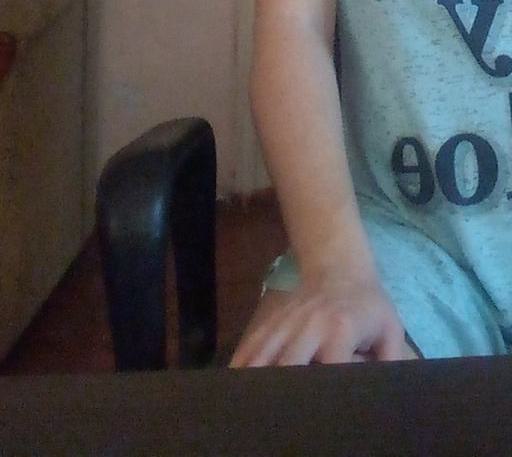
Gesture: no_gesture